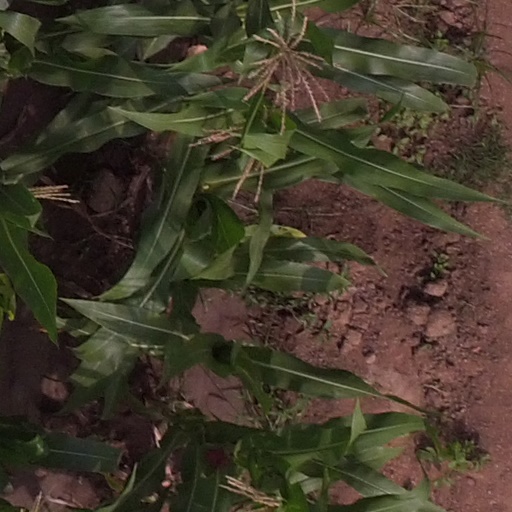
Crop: maize; corn